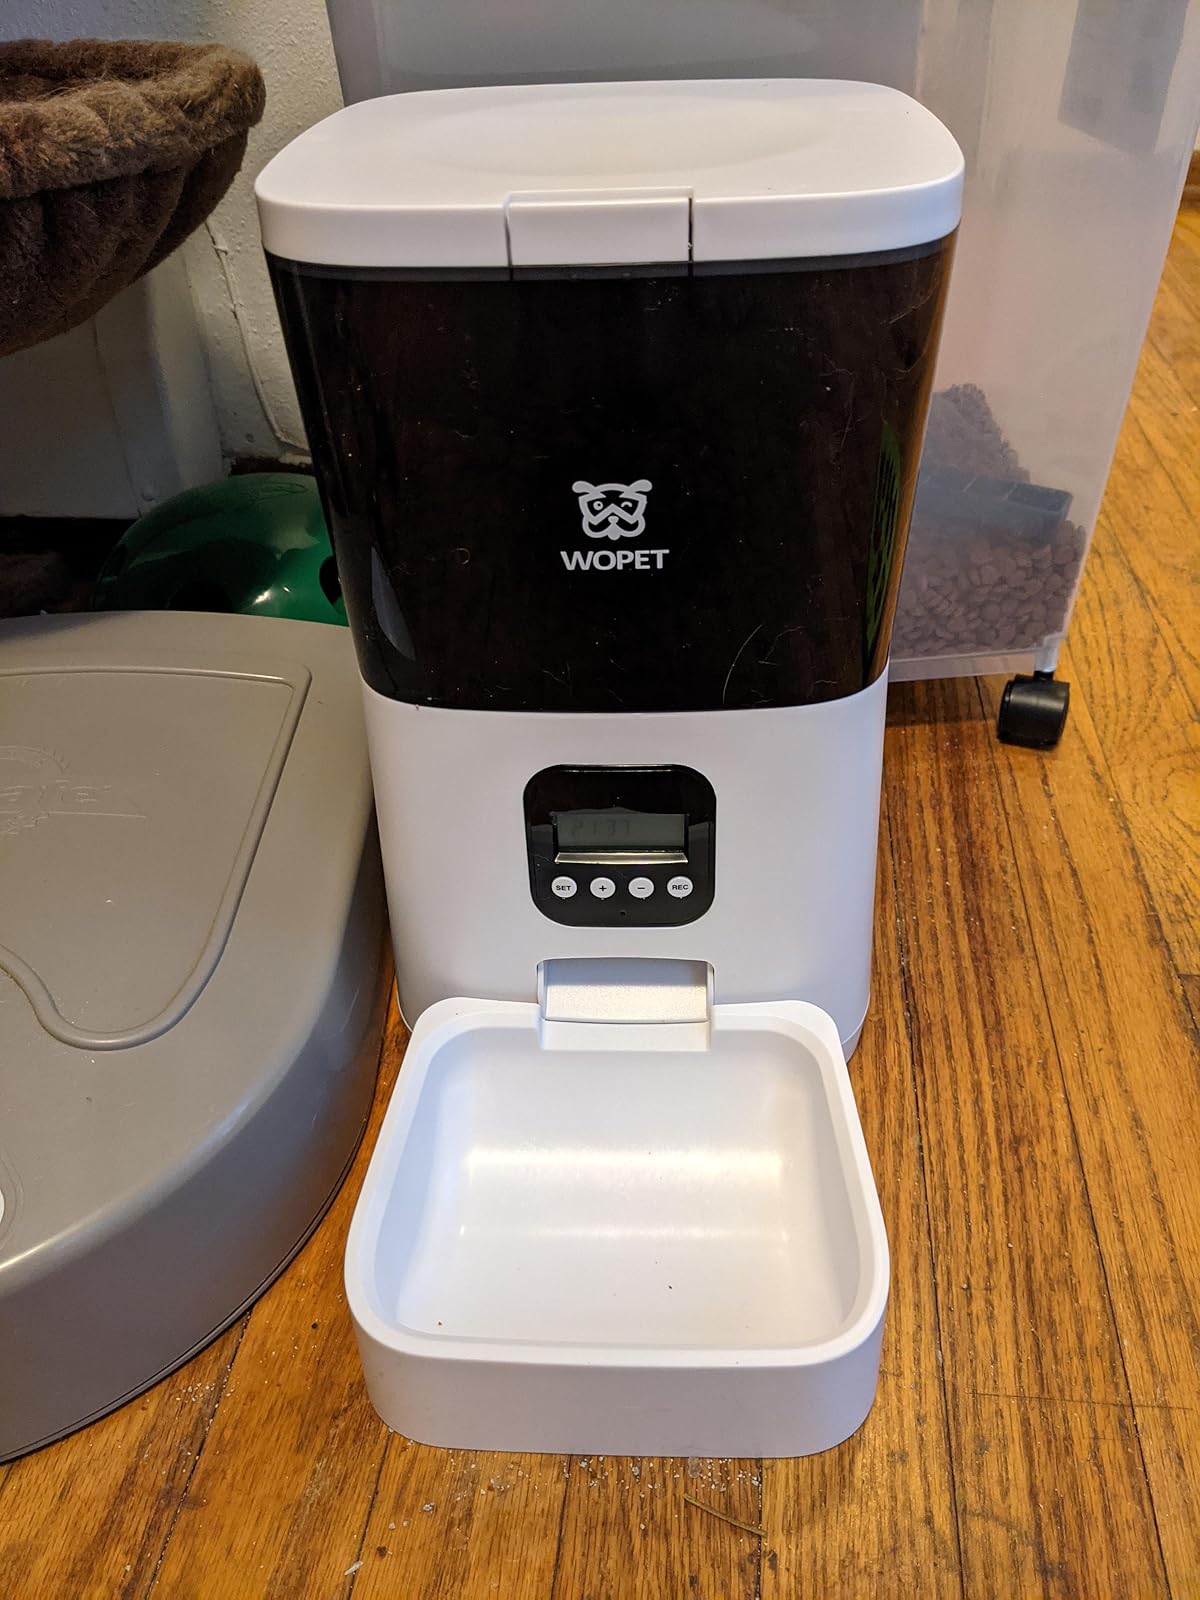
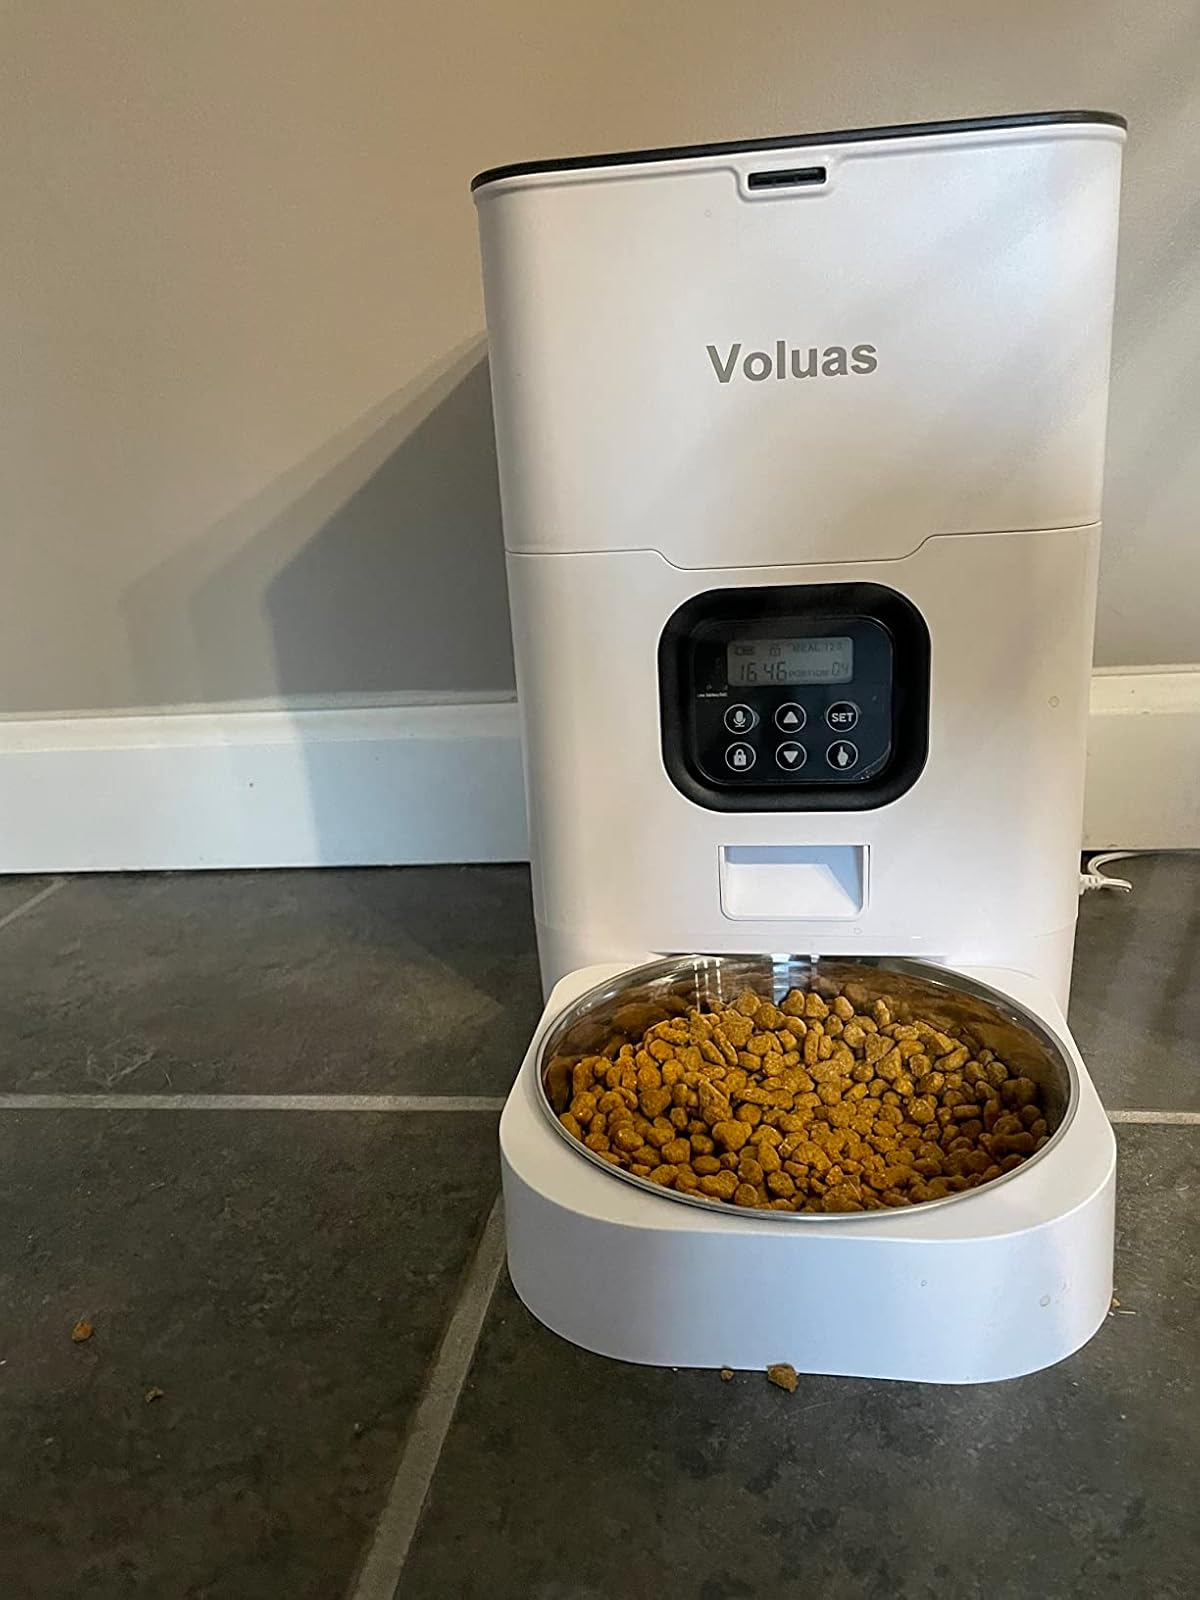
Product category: items_feeder
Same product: no